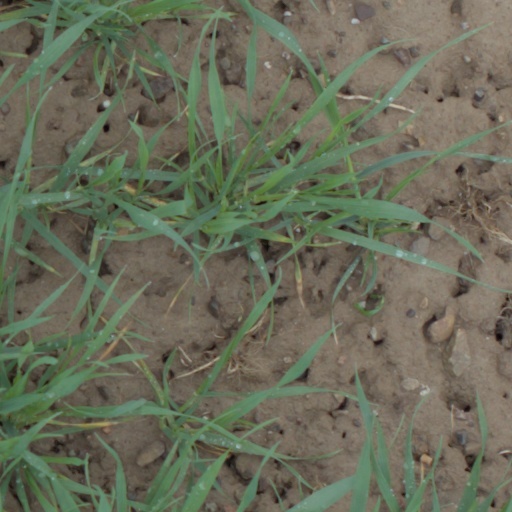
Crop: wheat